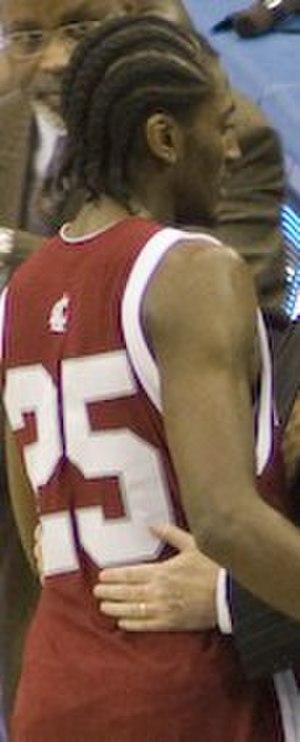
Kyle Donovan Weaver est un basketteur professionnel américain évoluant au poste d'arrière.